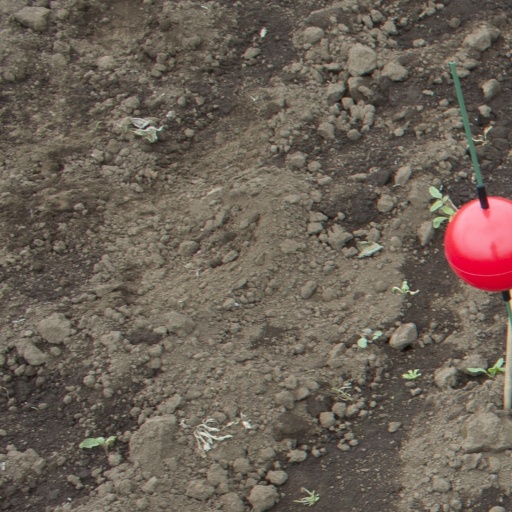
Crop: soybean